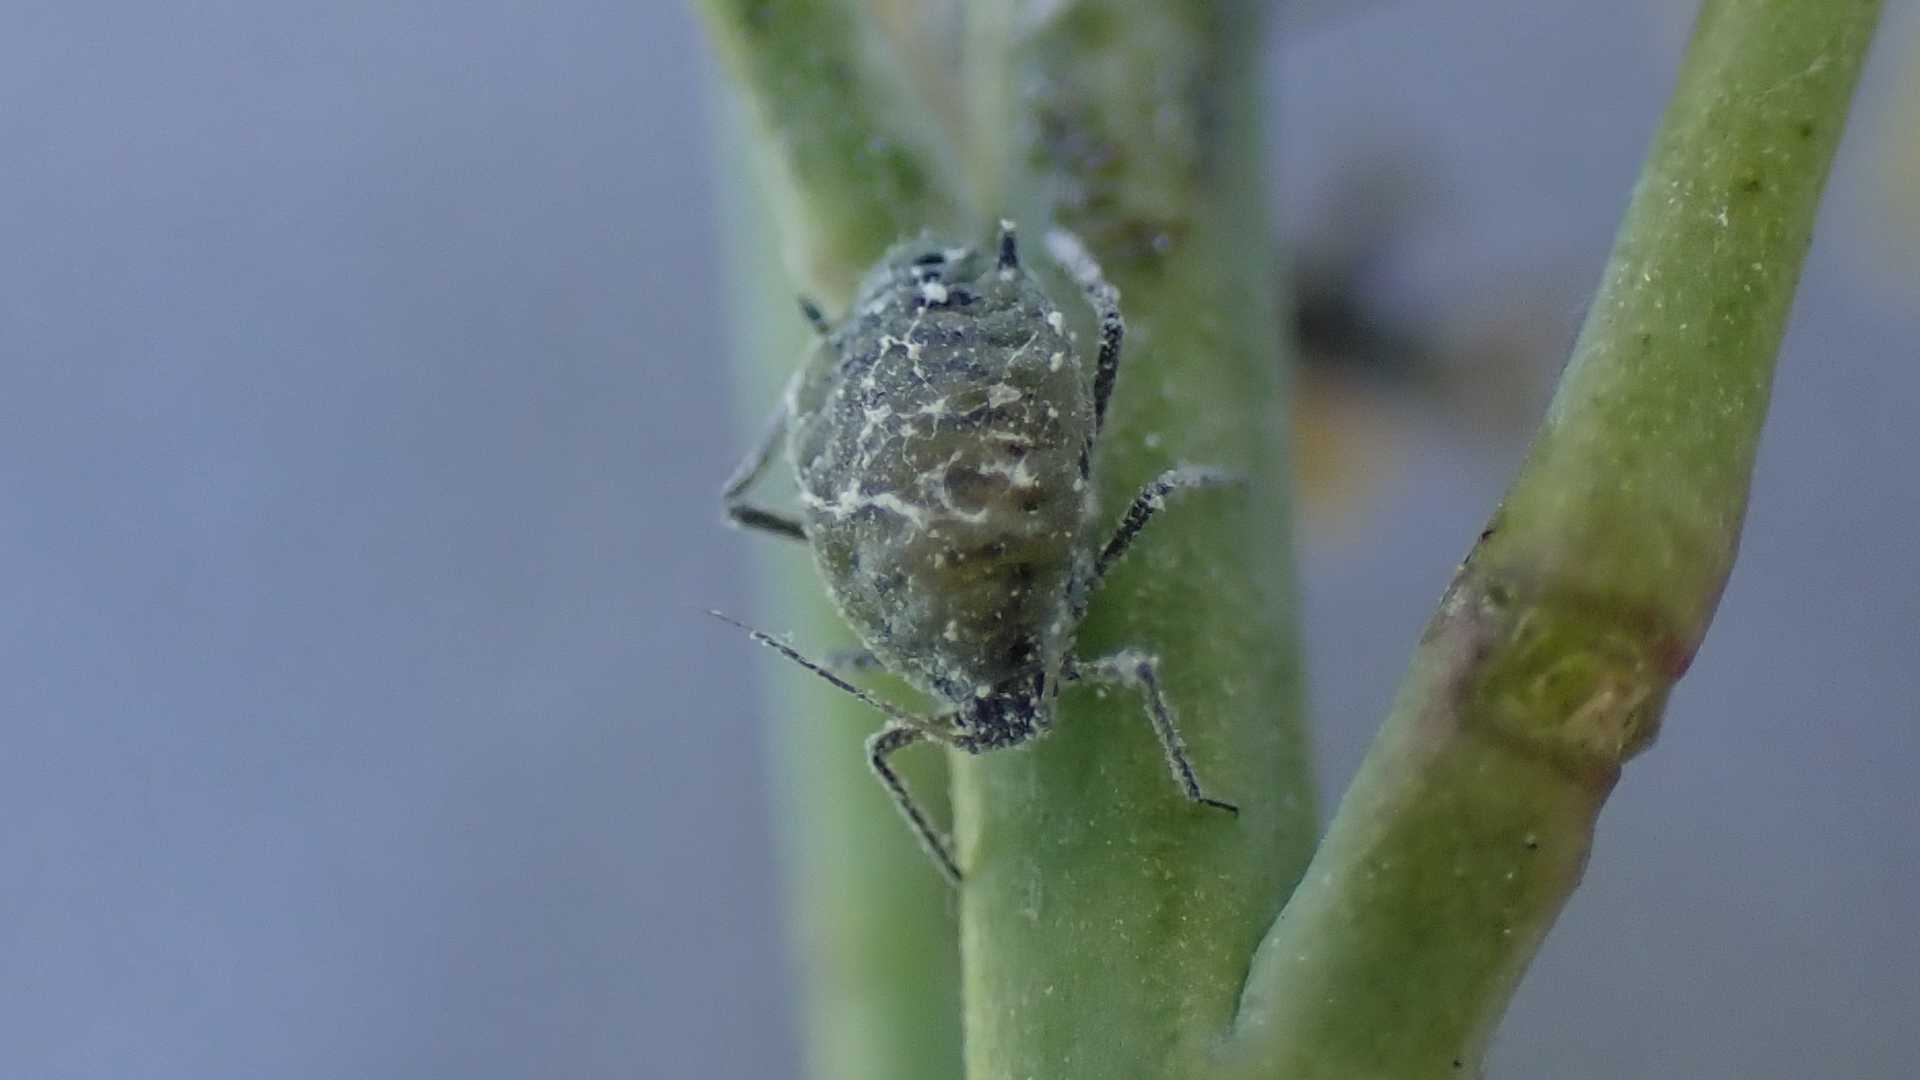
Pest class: cabbage_aphid